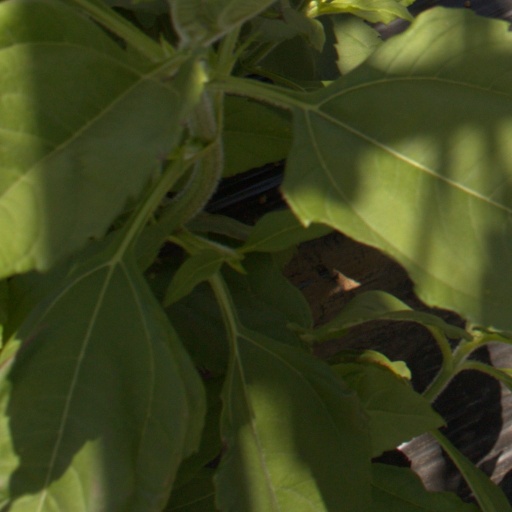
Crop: Jerusalem artichoke